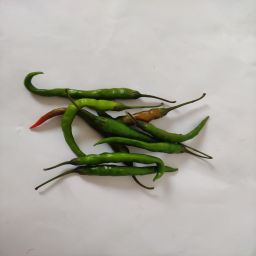
Crop: Chile Pepper
Quality: Ripe